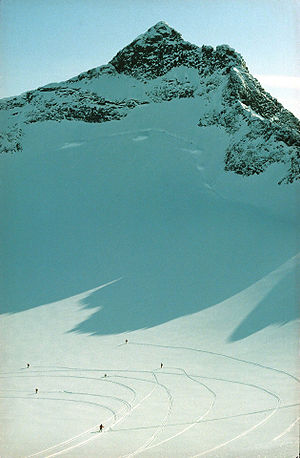
Store Hellstugutinden
Store Hellstugutinden er den højeste af Hellstugutinderne, som danner en bjergryg mellem isbræerne Hellstugubræen/Vestre Memurubræen i øst og Urdadalen i vest.